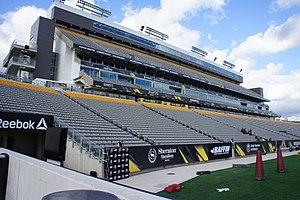
Le Tim Hortons Field est un stade multifonction situé à Hamilton en Ontario. La capacité du stade est de 24 000 spectateurs, mais elle peut être augmentée jusqu'à 40 000 remplace l'ancien Ivor Wynne Stadium.